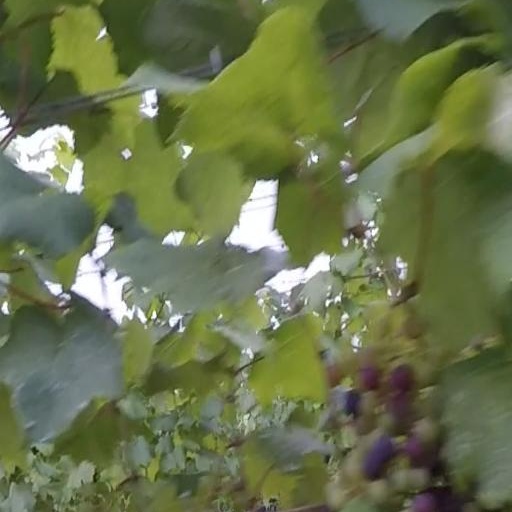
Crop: grape